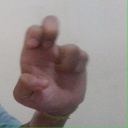
अक्षर: अ